Theory of solar cells

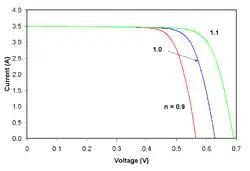
Effect of ideality factor on the current-voltage characteristics of a solar cell

The ideality factor (also called the emissivity factor) is a fitting parameter that describes how closely the diode's behavior matches that predicted by theory, which assumes the p–n junction of the diode is an infinite plane and no recombination occurs within the space-charge region. A perfect match to theory is indicated when . When recombination in the space-charge region dominate other recombination, however, . The effect of changing ideality factor independently of all other parameters is shown for a crystalline silicon solar cell in the I-V curves displayed in the figure to the right.